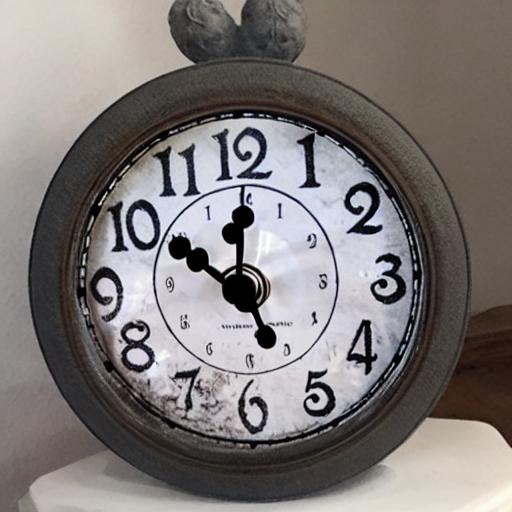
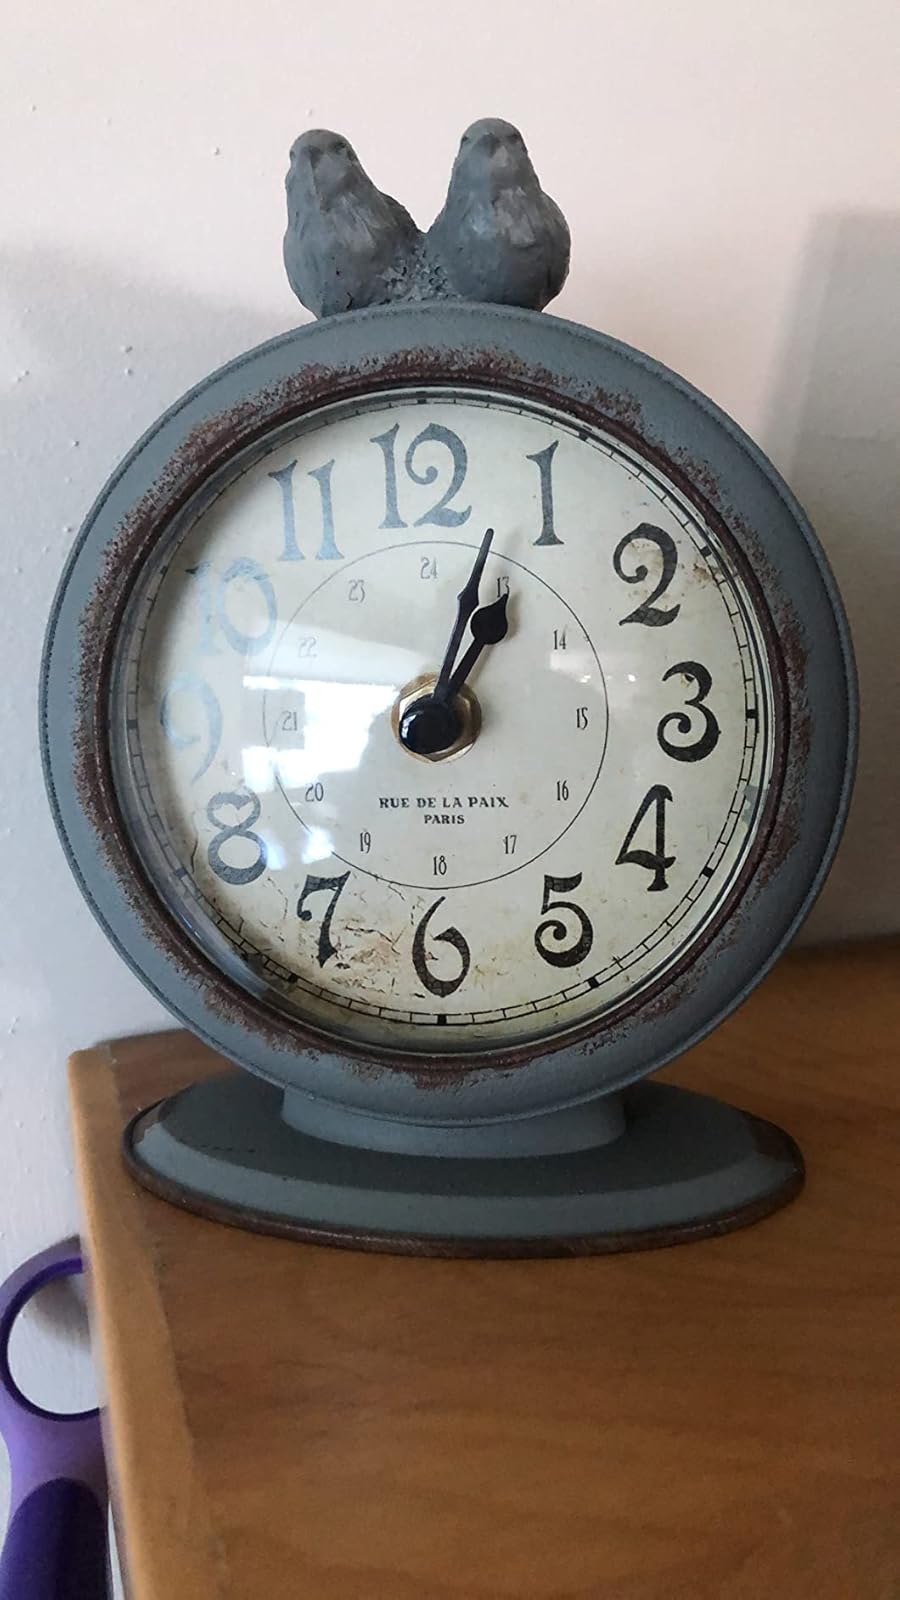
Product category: clock
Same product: no